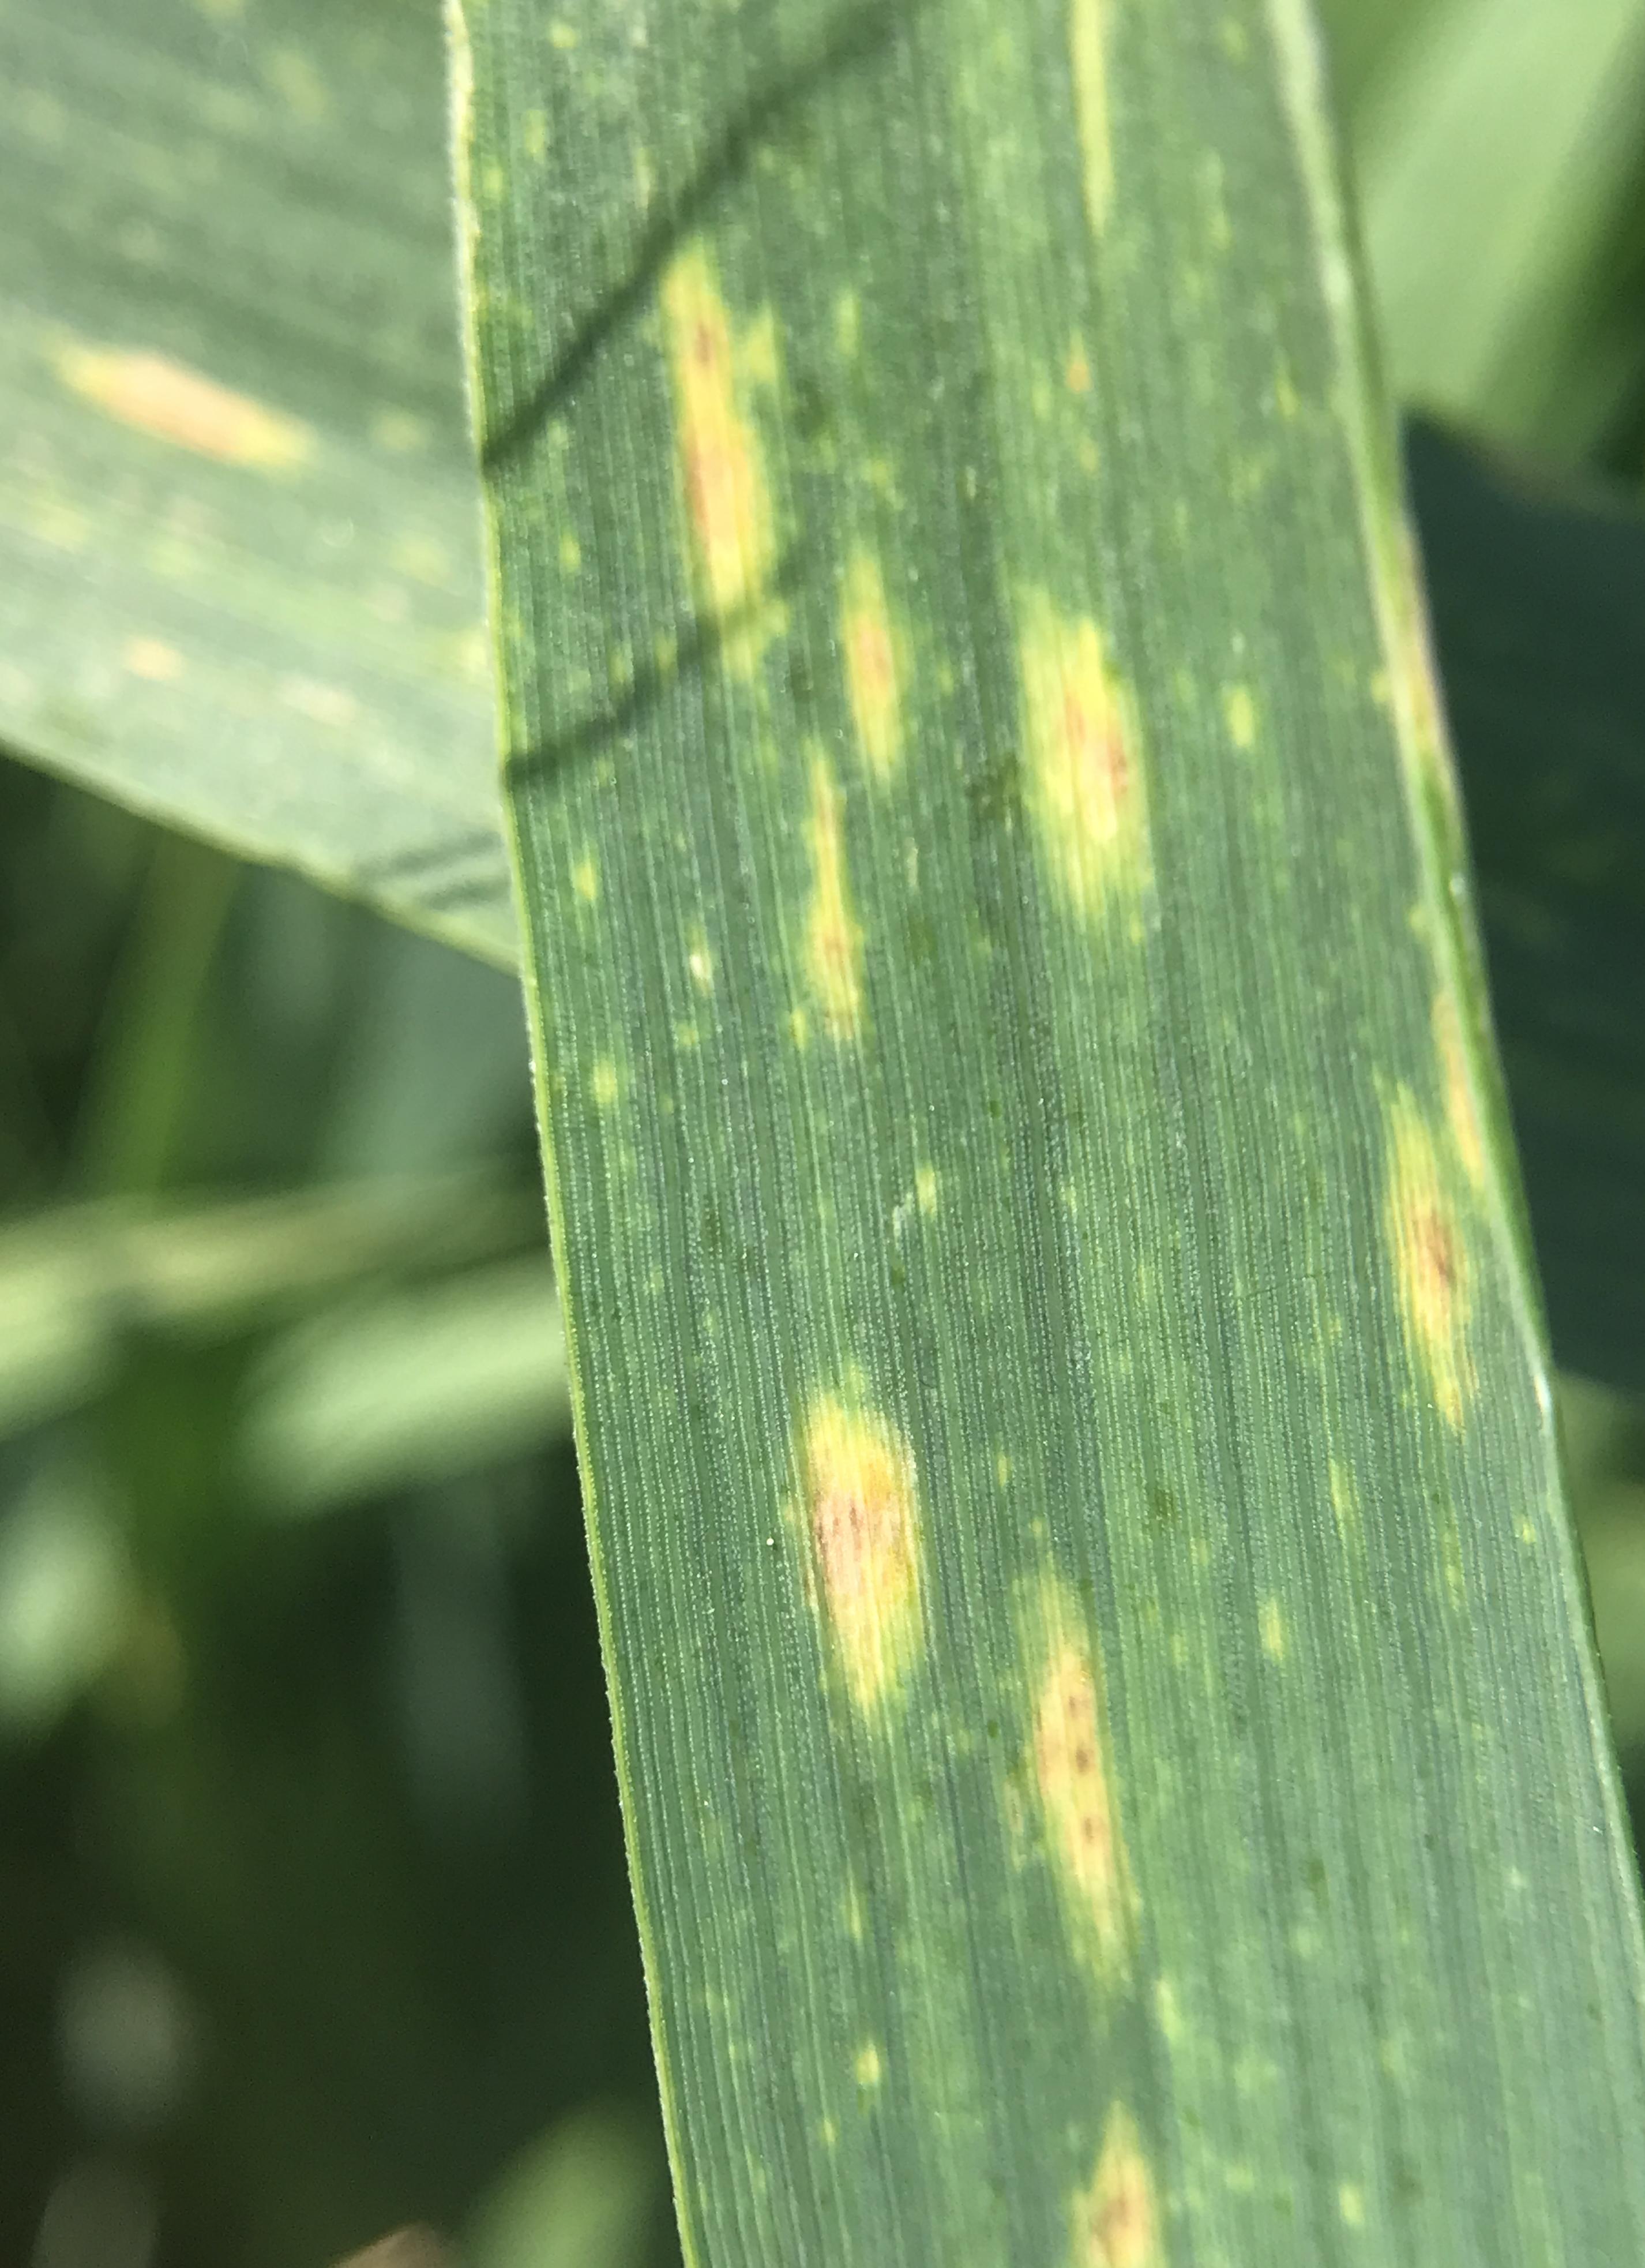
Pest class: cereal_grass_aphid